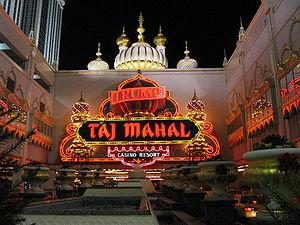
La Trump Entertainment Resorts est une entreprise filiale de la Trump Organization. La société possède notamment le Trump Taj Mahal à Atlantic City Il s'agit de l'un des plus grands casinos du monde. Elle a été fondée en 1995 par Donald Trump.